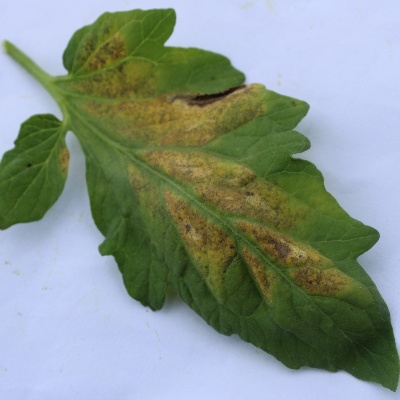
Crop: Tomato
Condition: verticulium wilt